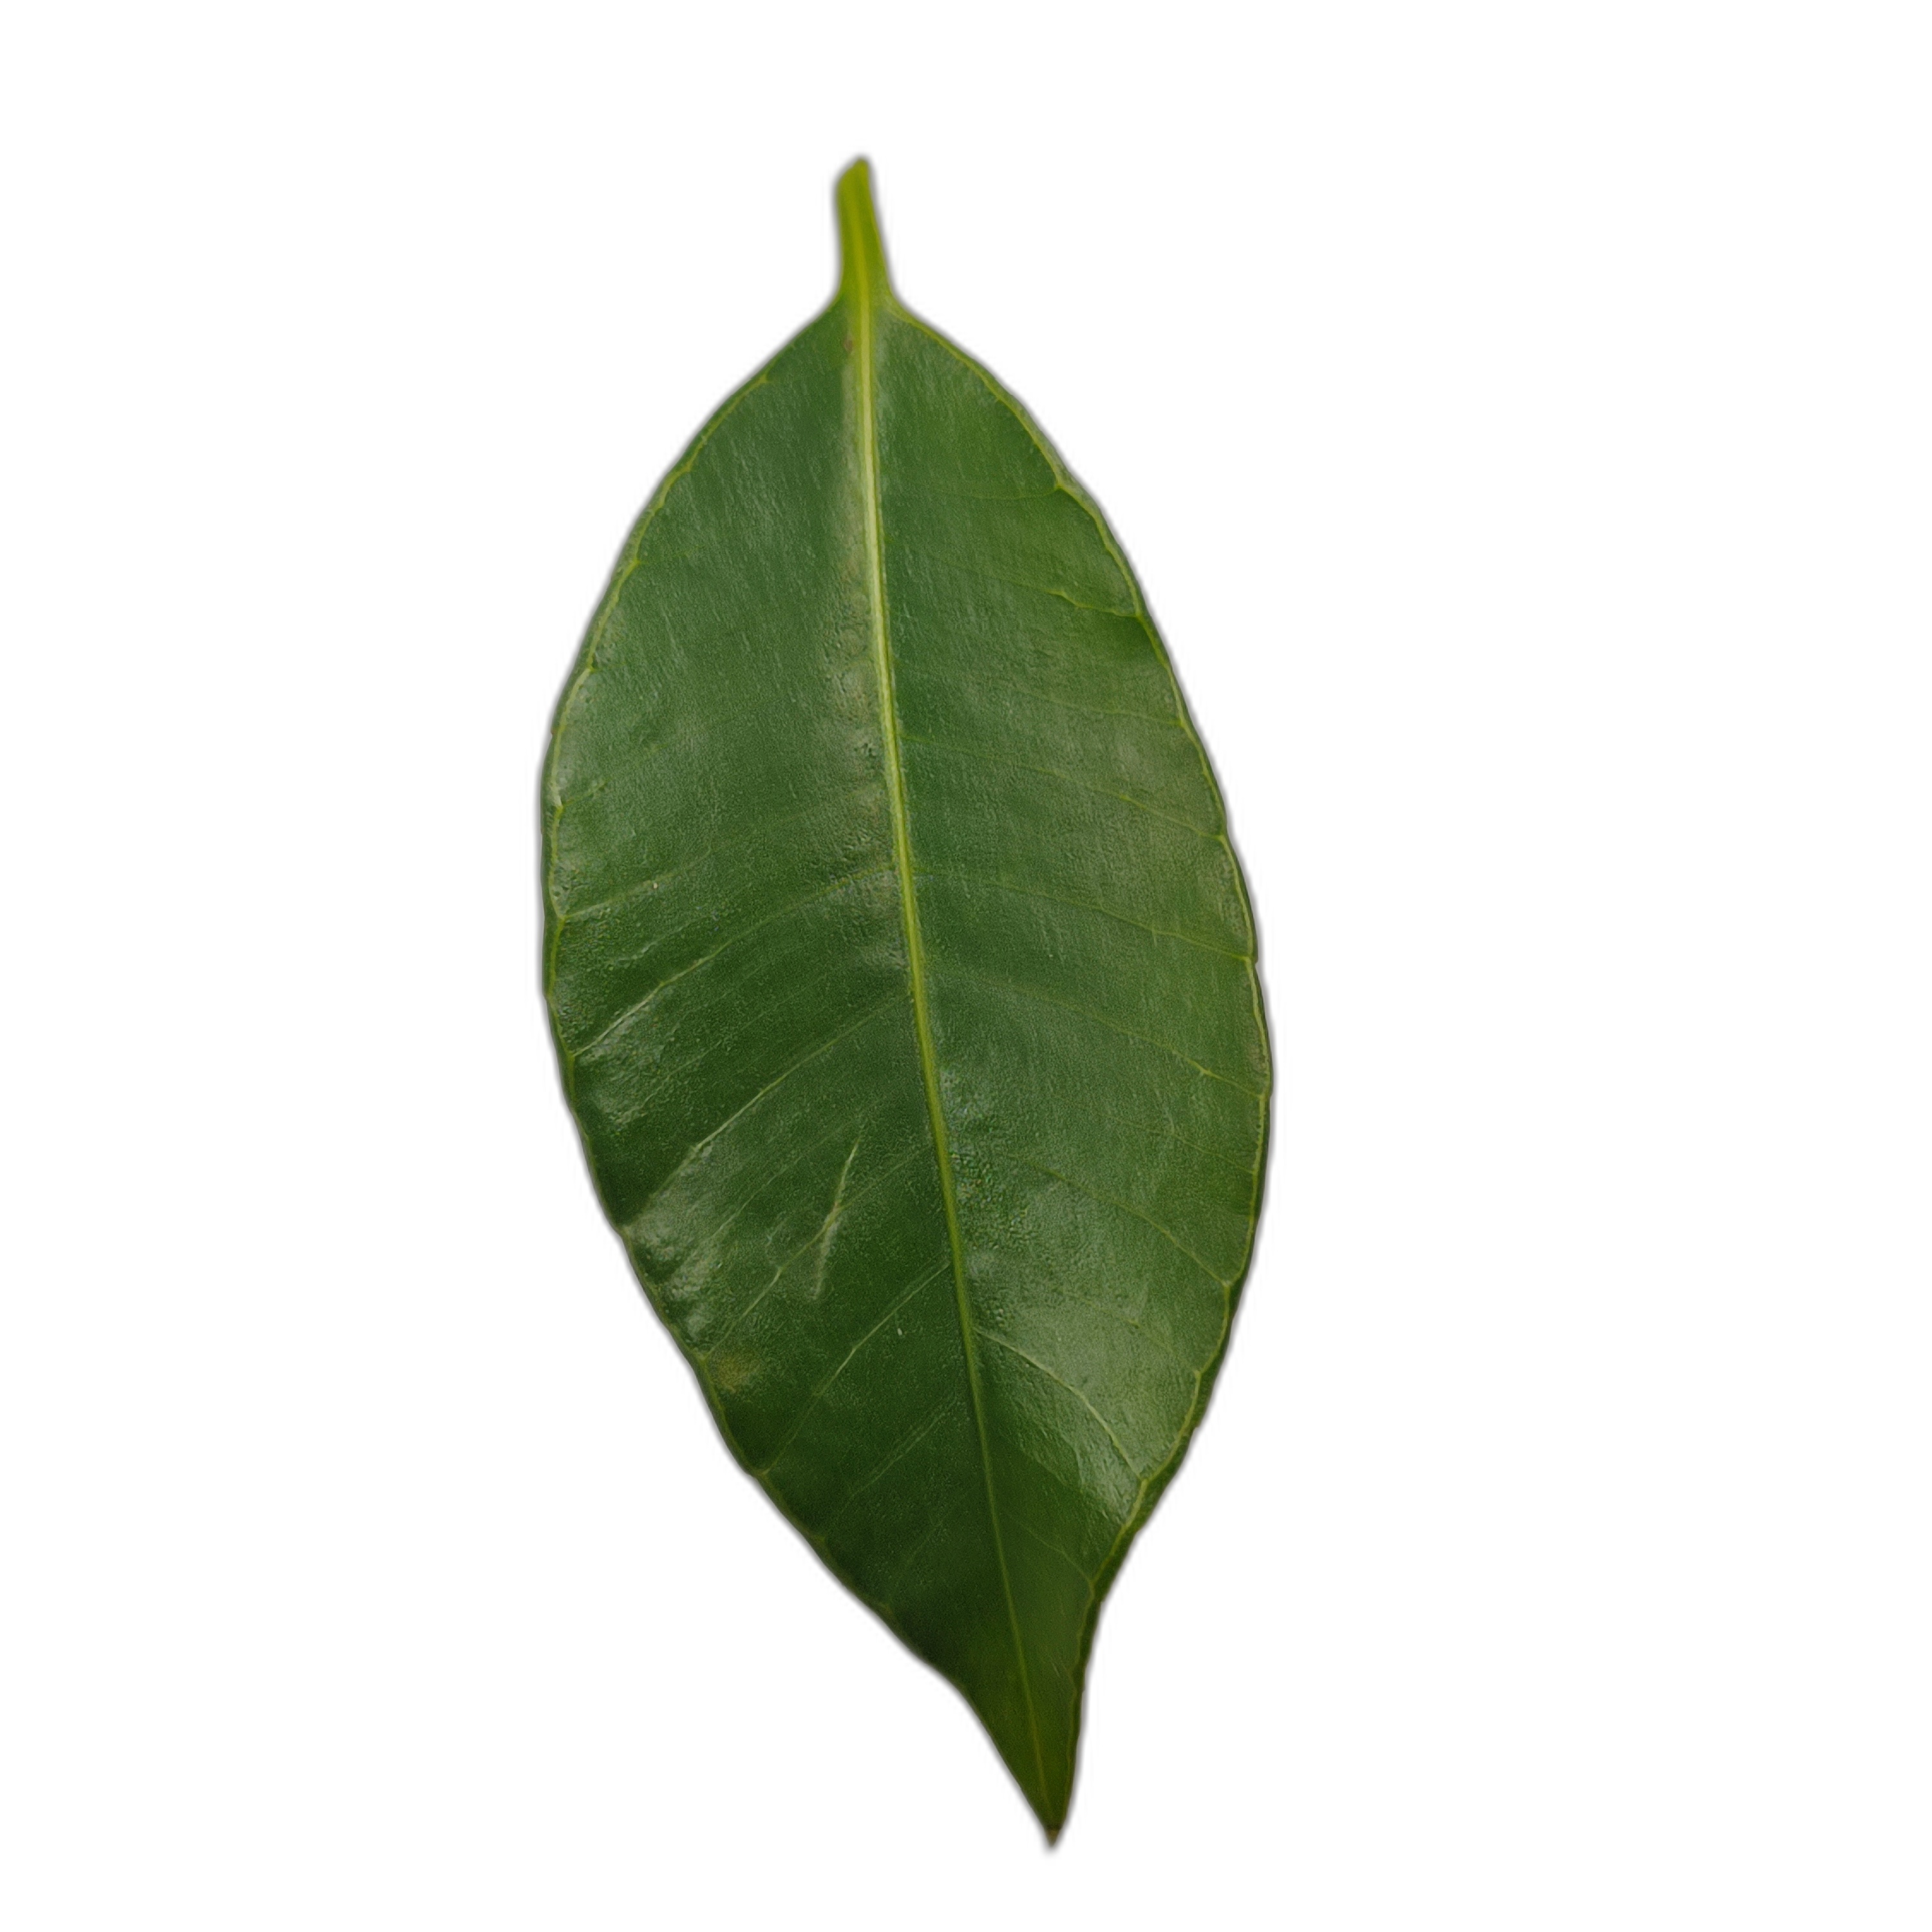
Label: healthy